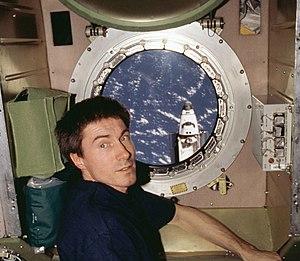
Un hublot est une fenêtre de petite taille, généralement circulaire, percée dans la coque d'un bateau pour laisser entrer l'air et la lumière. On trouve des hublots dans un véhicule de toute nature, notamment les aéronefs et véhicules spatiaux, mais aussi occasionnellement dans le domaine automobile, par exemple dans la première version de la Ford Thunderbird.